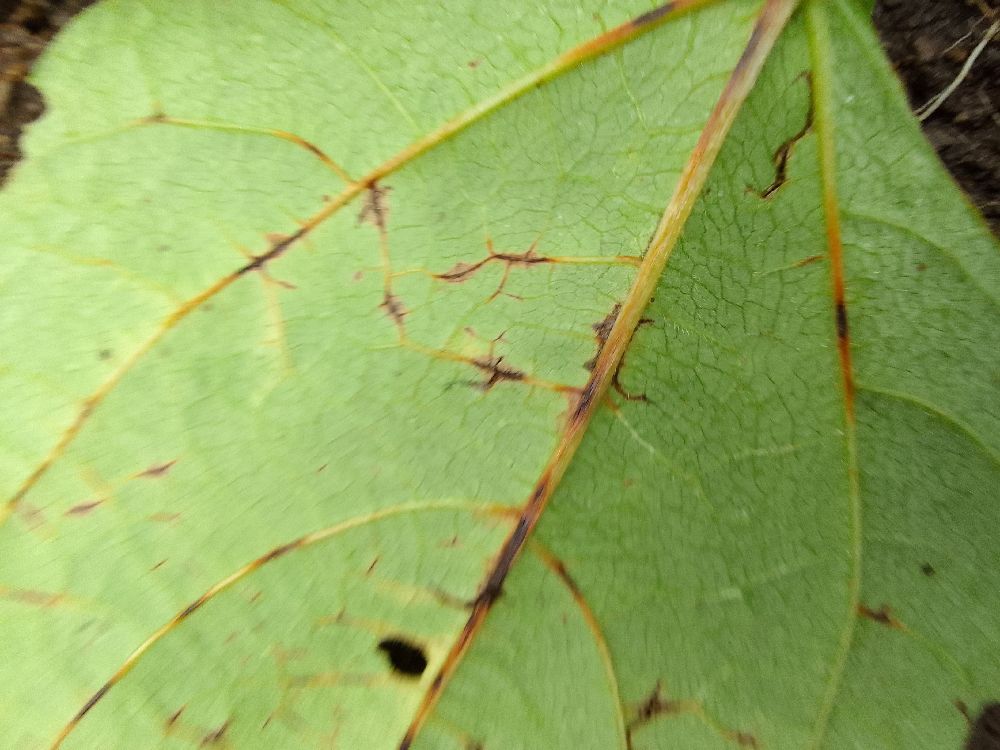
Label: anthracnose